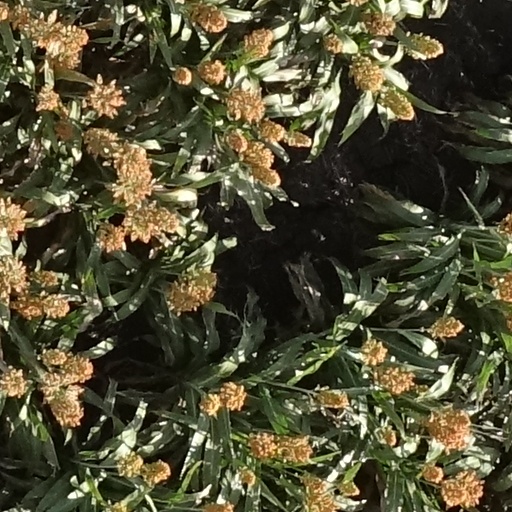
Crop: sorghum